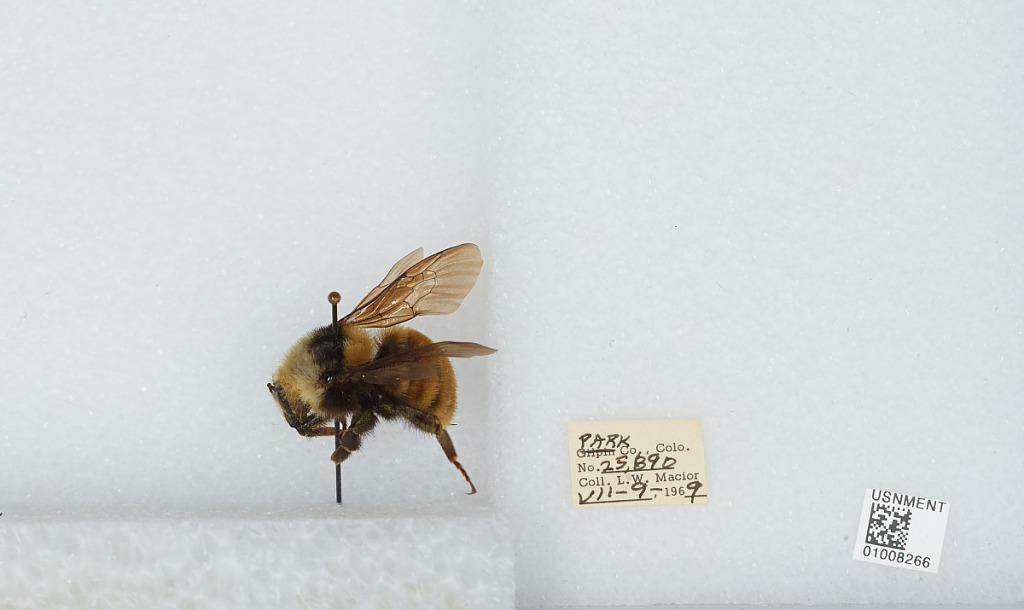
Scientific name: Bombus (Subterraneobombus) appositus Cresson
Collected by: L. Macior
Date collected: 1969-7-9
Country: United States
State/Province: Colorado
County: Park
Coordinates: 39.12, -105.71